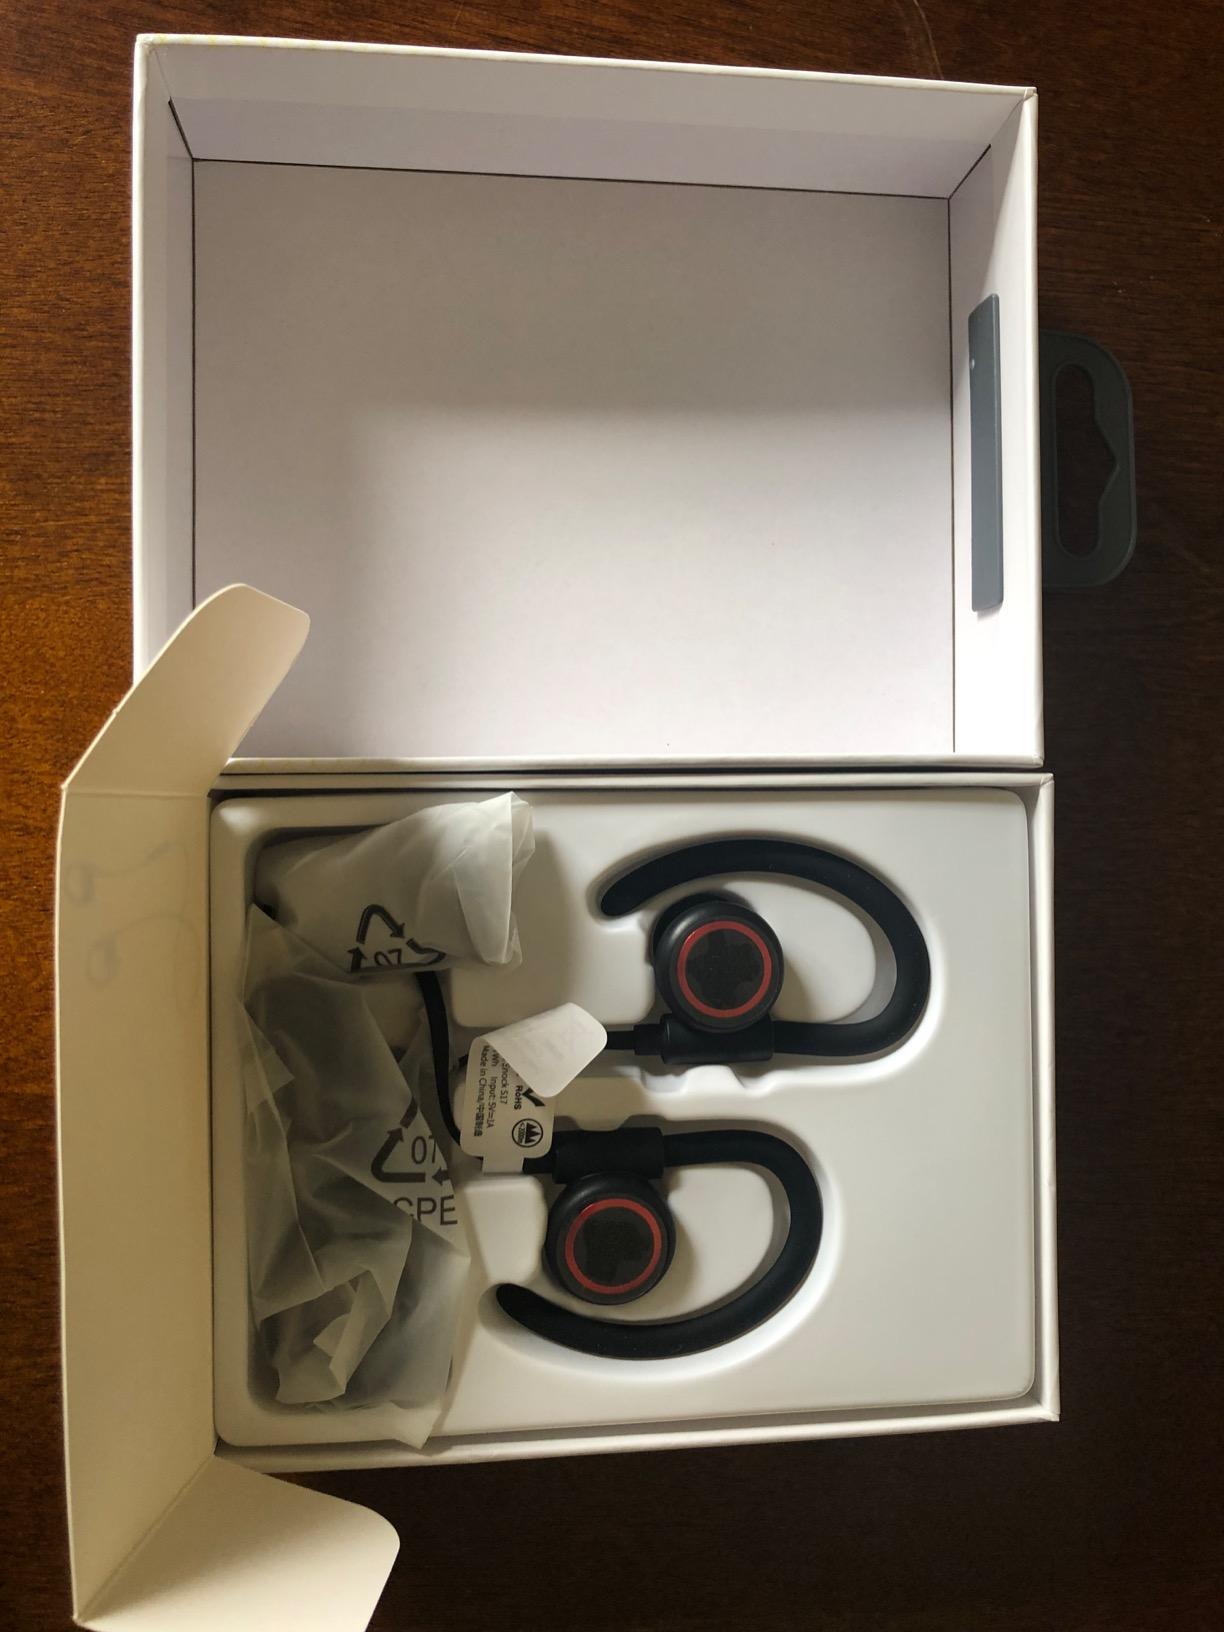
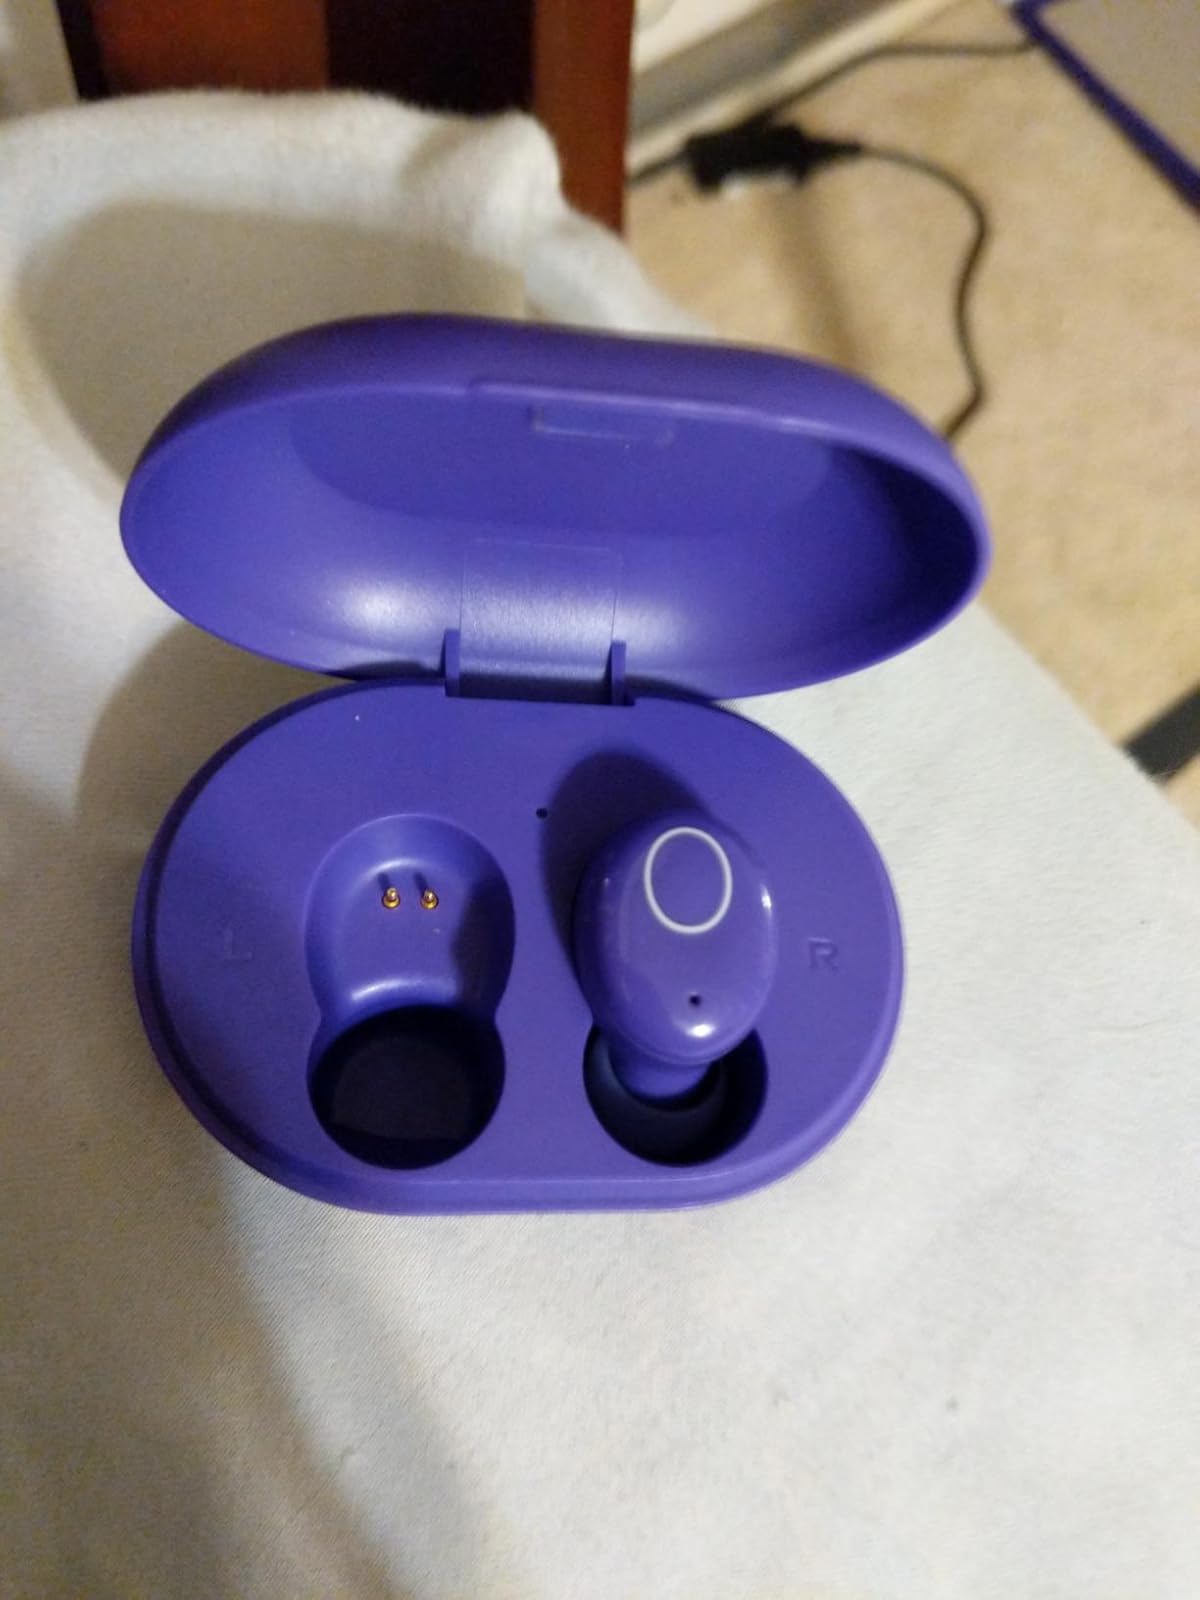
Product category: earbuds
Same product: no